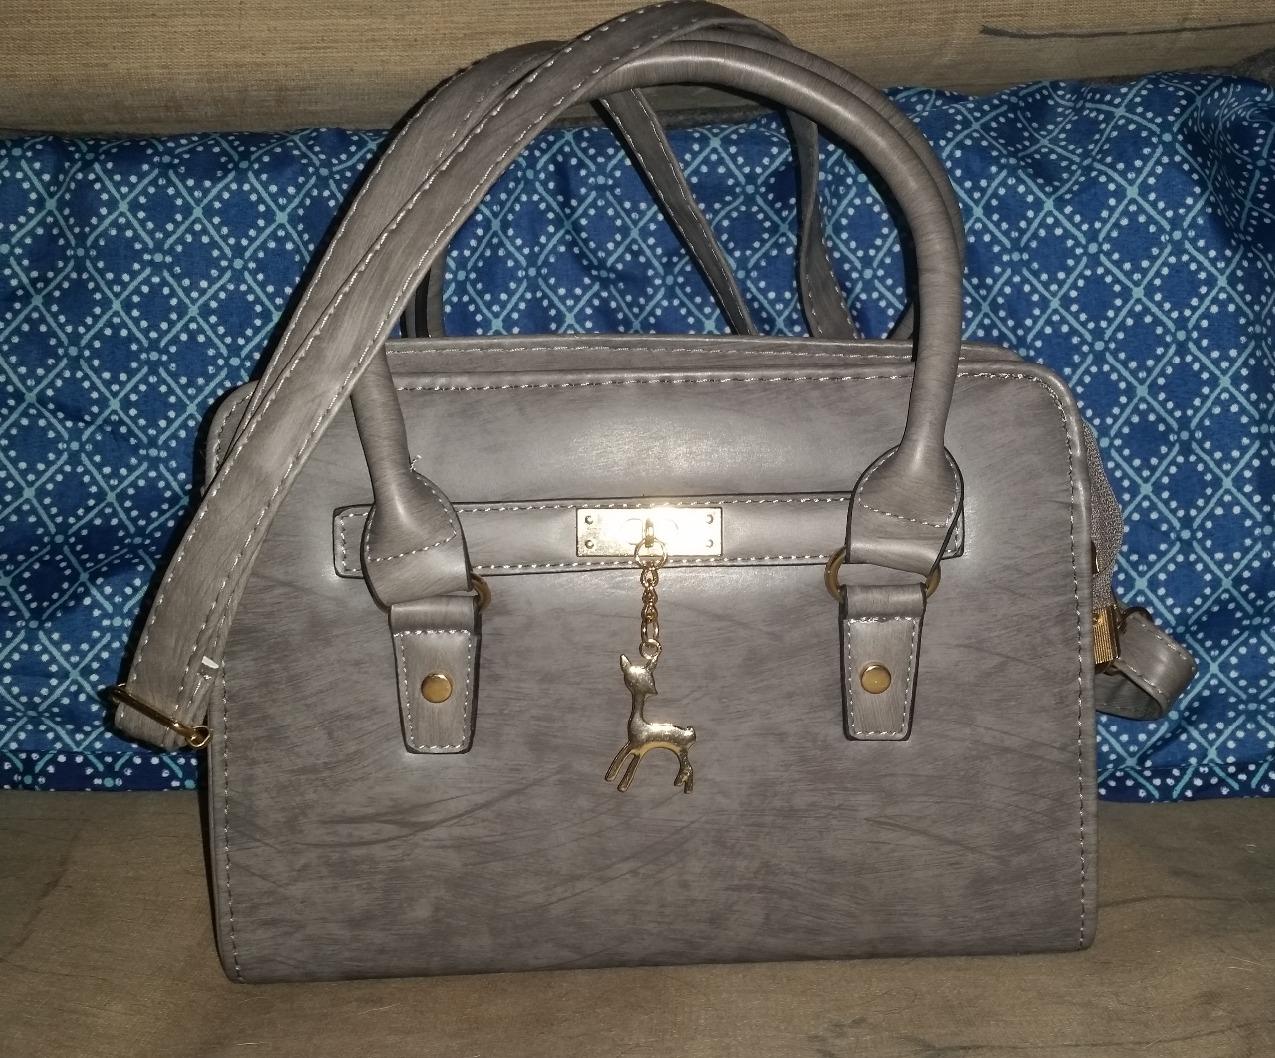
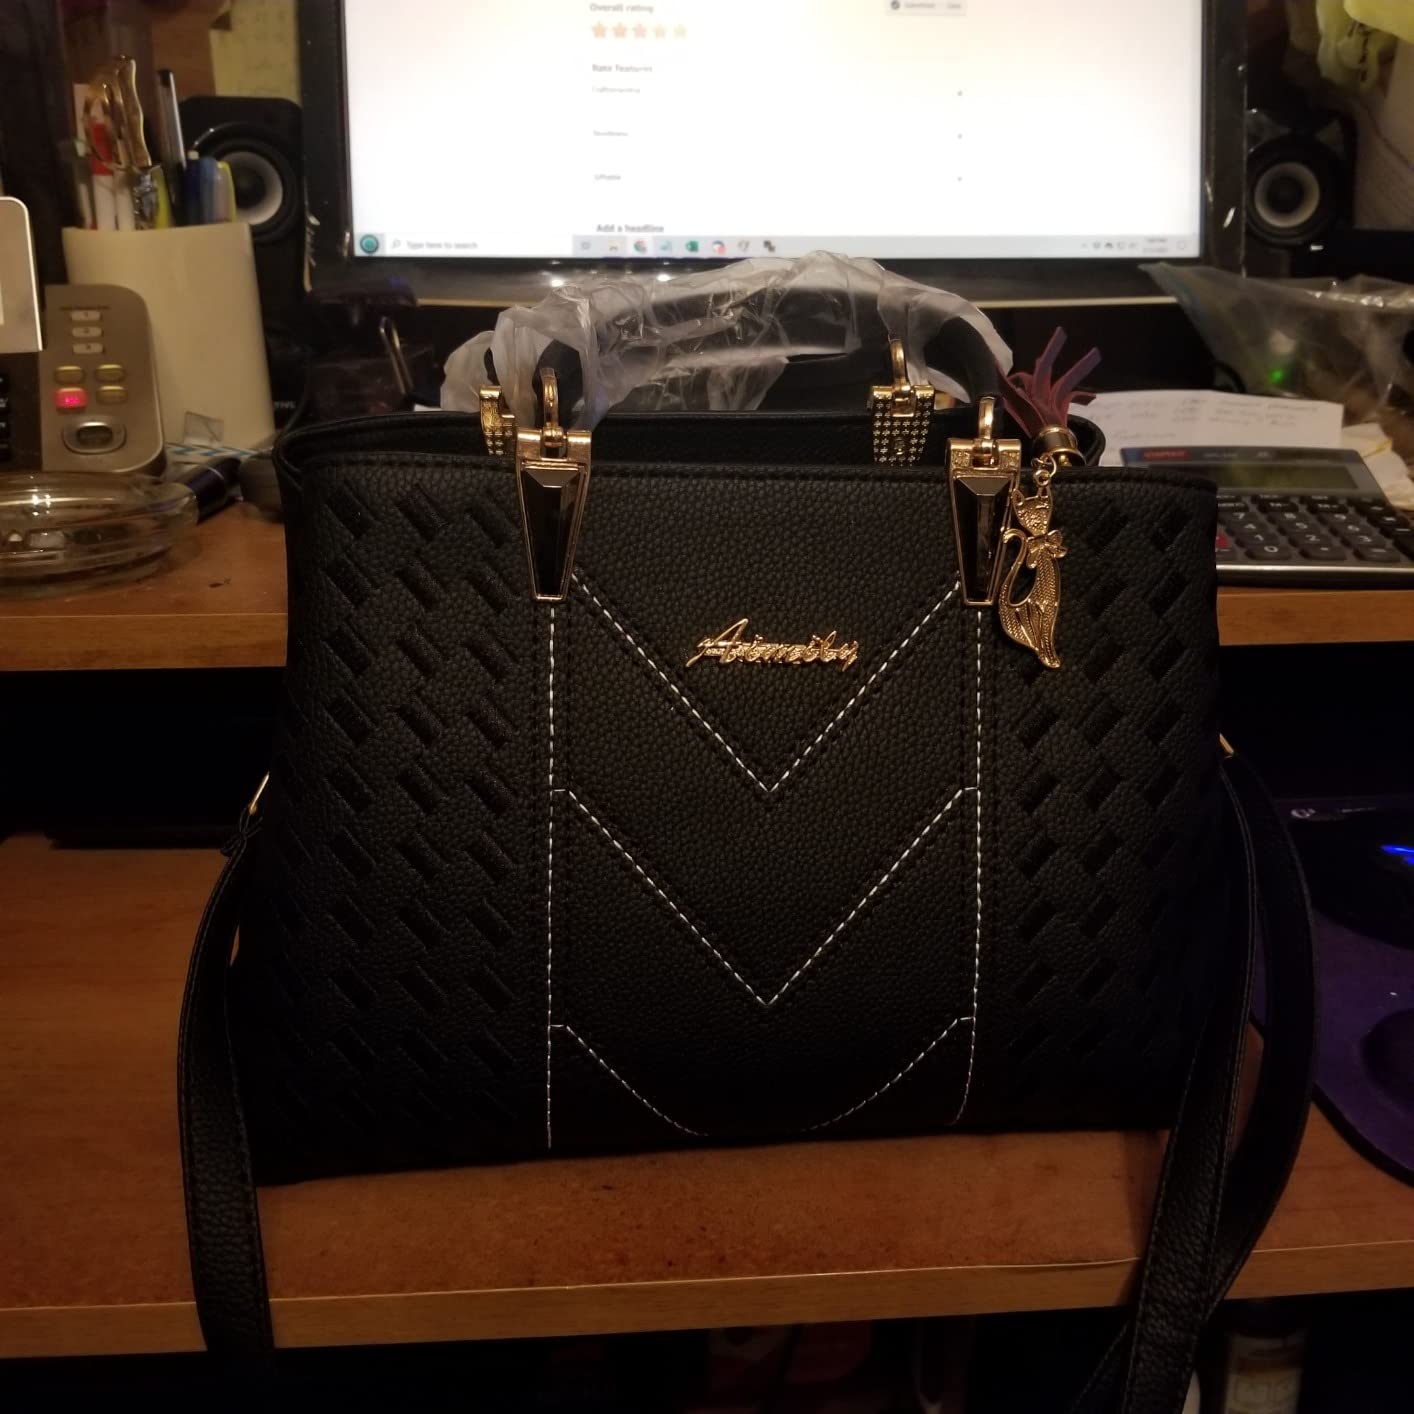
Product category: accessories_handbag
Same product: no